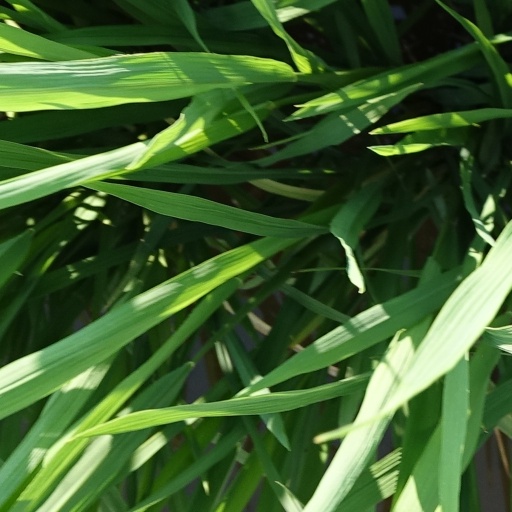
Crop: rice